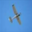
Label: airplane